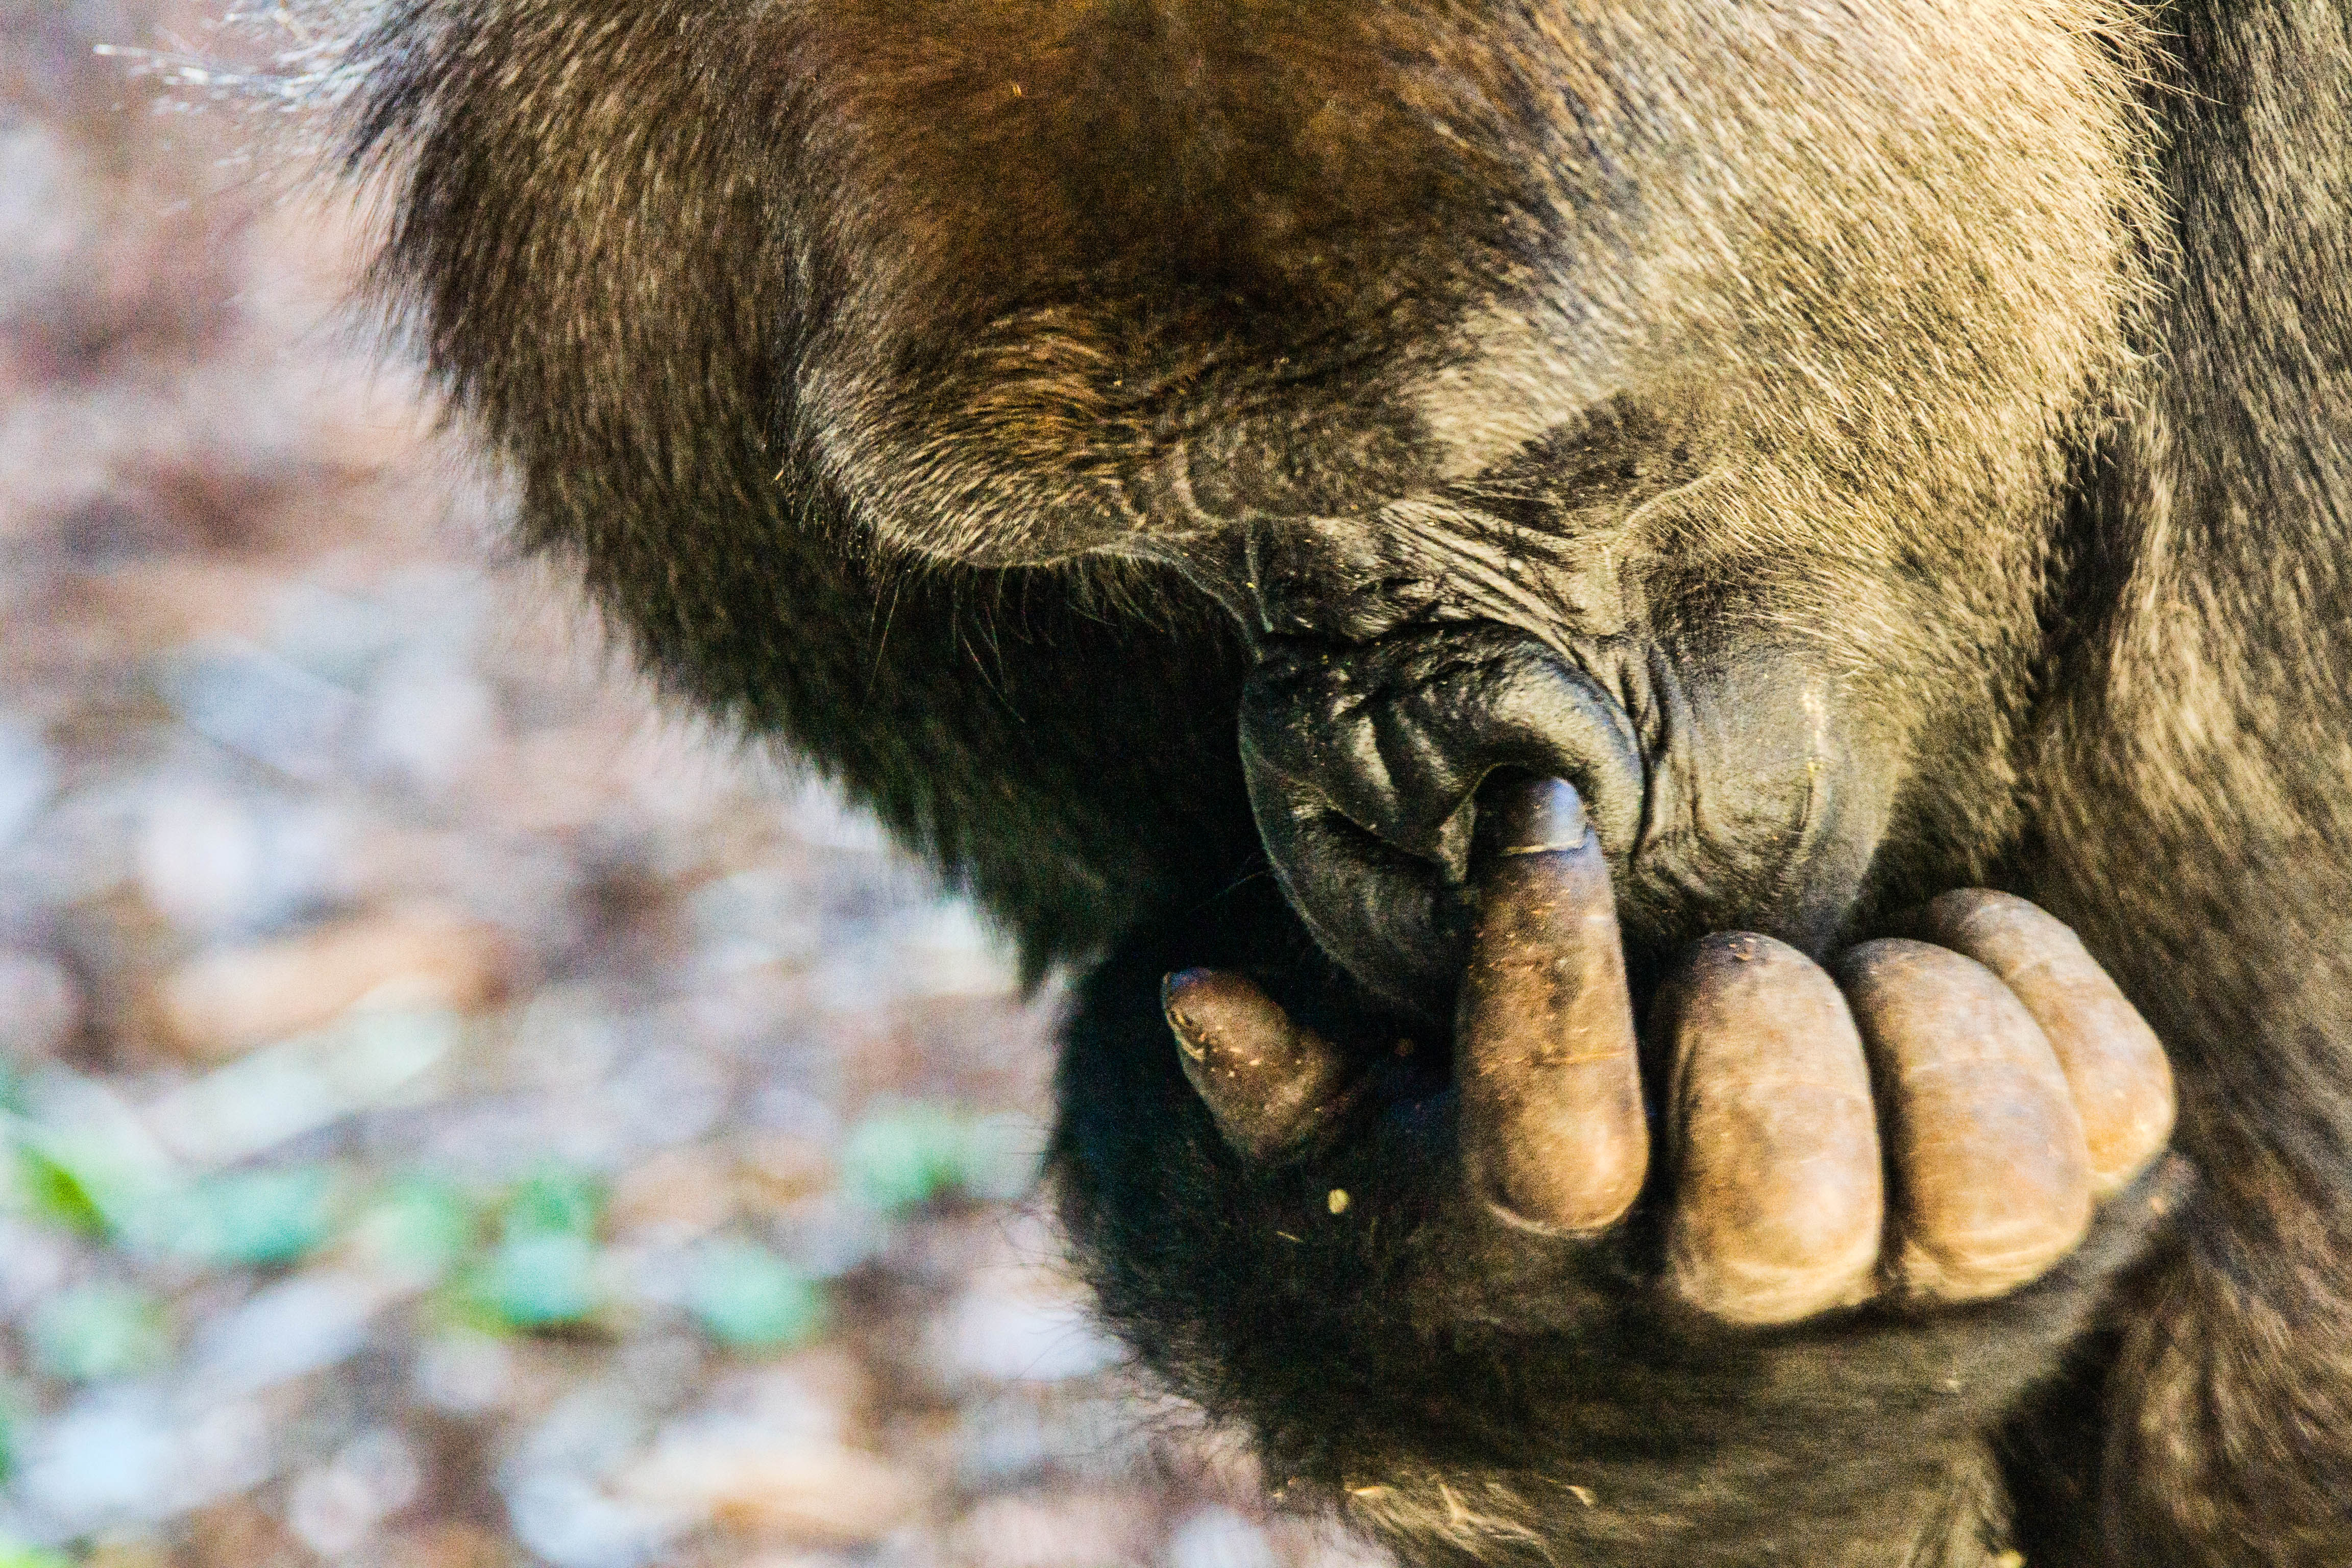
wildlife, zoo, mammal, fauna, elephant, close up, vertebrate, indian elephant, elephants and mammoths